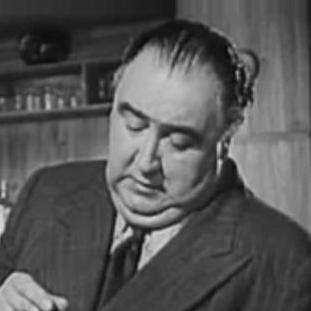
Age: 47